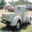
Label: pickup_truck